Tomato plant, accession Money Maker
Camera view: tilt-top (135 deg); turntable rotation: 90 degrees
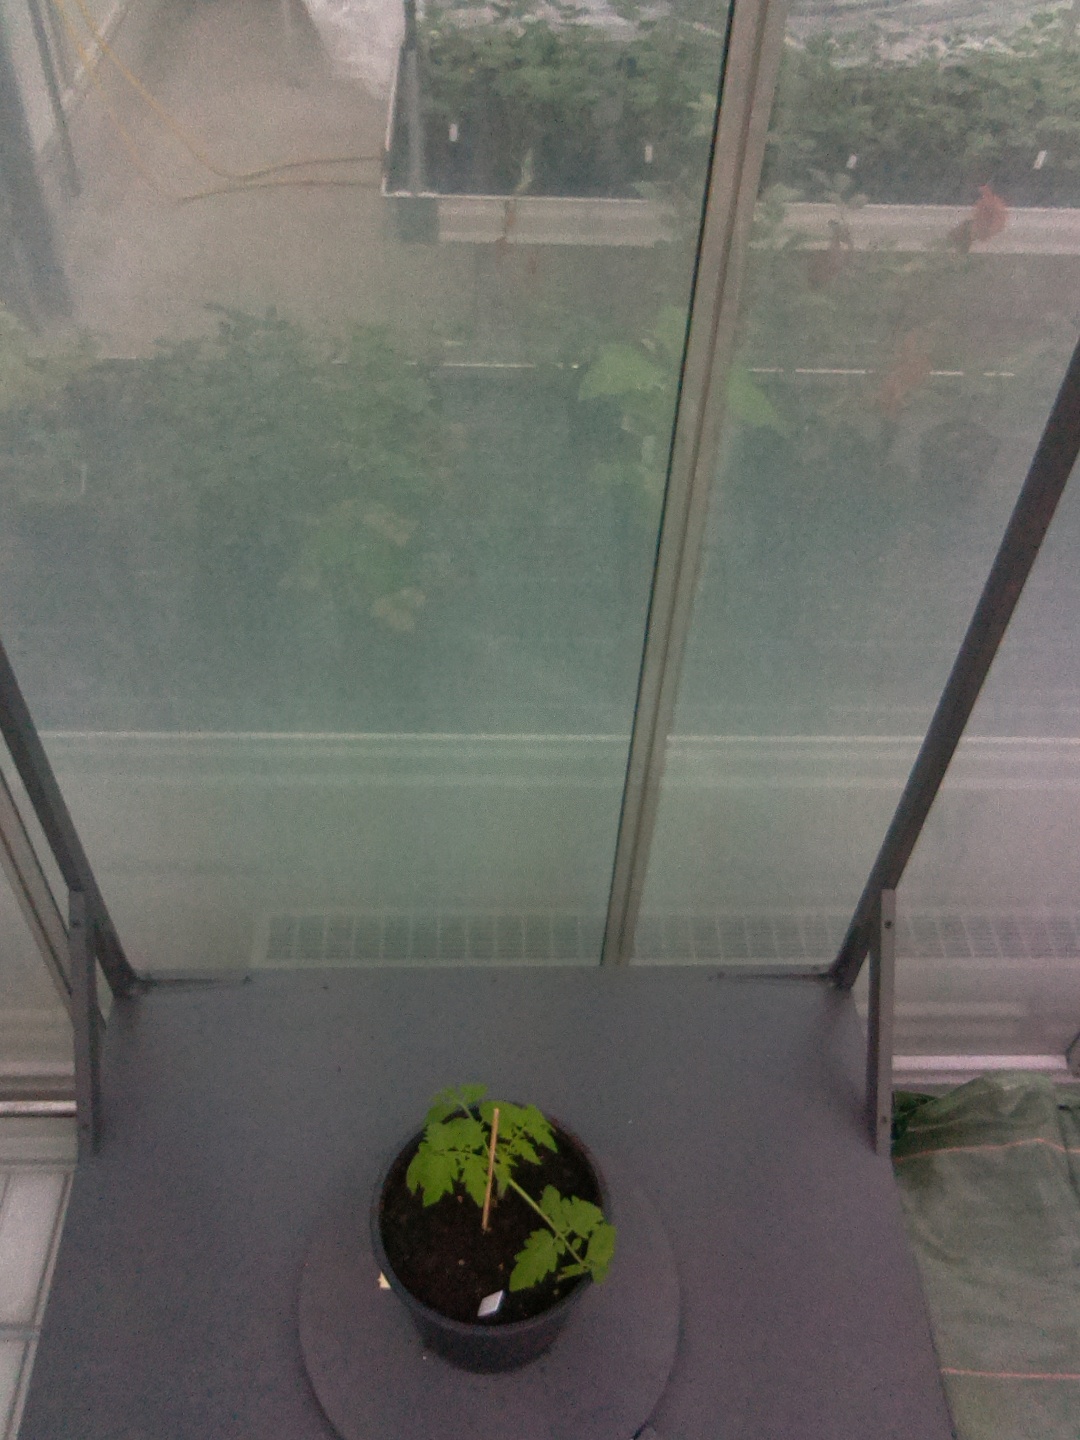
BBCH growth stage 13: 6 of true leaves visible